Professional wrestling in Puerto Rico

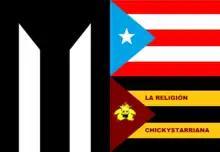
Even heel characters have patriotic undertones, seen here in the flags hoisted by Ricky Banderas in IWA.

Colón ultimately decided to further elevate the aggression of the "stiff" variant and combined it with the other styles, a practice that was quickly adopted by most of the Puerto Rican performers during the 1970s and 1980s. This version, which became the early forerunner to the modern Puerto Rican style, relied on heavy hits in a manner similar to its Japanese counterpart, but was more dependent on blading (the use of a blade to simulate an open injury) and the use of foreign objects to maximize the spectacle. The local circuit became notorious for its gimmick matches, and is credited with the introduction of fire as an element in professional wrestling. In subsequent years, the highly publicized feud between Colón and Abdullah the Butcher became recognized as one of the cornerstones in the creation of hardcore wrestling, having toured several of the National Wrestling Alliances territories and placing bloody performances. Their rivalry gained such momentum that it was commercialized with the release of a set of action figures in a series known as "Greatest Grudge Matches". A second aspect of the Puerto Rican style was subsequently introduced when locals became mainstream visitors in Mexican lucha libre promotions during the second half of the 1980s and early 1990s.